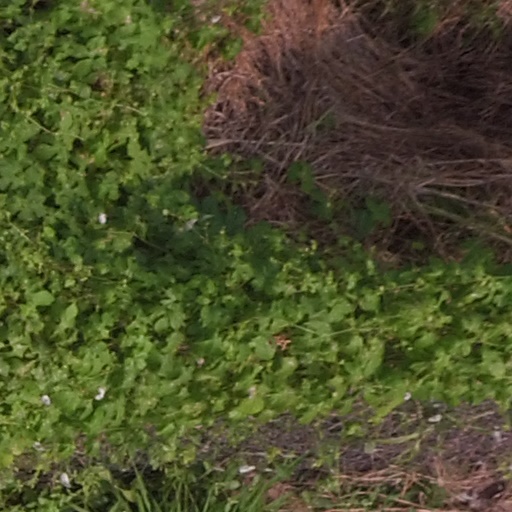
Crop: maize; corn